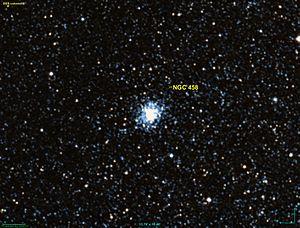
Image créée à l'aide du logiciel Aladin Sky Atlas du Centre de Données astronomiques de Strasbourg et des données de DSS (Digitized Sky Survey).
NGC 458 est un amas ouvert du Petit Nuage de Magellan situé dans la constellation du Toucan.